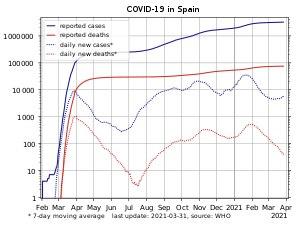
La pandémie de Covid-19 en Espagne débute officiellement le 31 janvier, infecte 5,2 % de la population espagnole — soit environ 2,4 millions de personnes — et tue quelques dizaines de milliers de personnes.